Santos-Dumont's experiments in Monaco

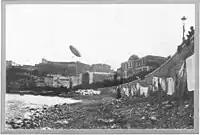
The airship approaching with the sea wall just below.

The first flight took place on January 28, 1902, with Santos-Dumont, who almost fell into the sea on takeoff, entered Monaco Bay and then returned to the Aerodrome at high speed, having stayed between 32 and 164 feet from the sea during the whole process. The first experiment soon pointed out the shortcomings of the landing mode: due to the sea wall, the crew responsible for helping the airship land was in a difficult situation due to the height of the obstruction. So it was proposed to place a landing platform just above this area. Despite this, Santos-Dumont was able to approach the sea-wall, turn off the engine, and enter with the natural thrust of the airship over the crowd watching the flight. The flight was 30 minutes long and about six thousand people watched the experiment.